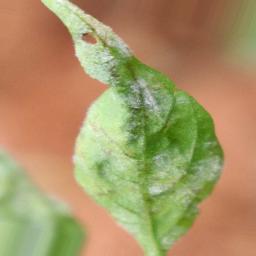
Label: powdery mildew